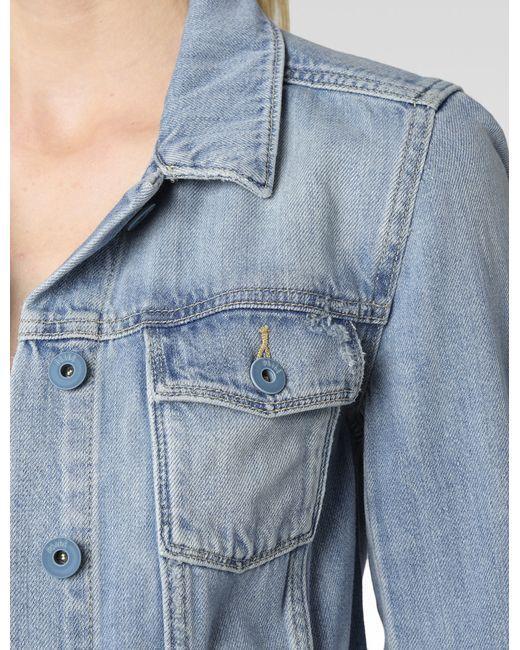
Jeansjacke für Damen mit Tasche